Feed manufacturing

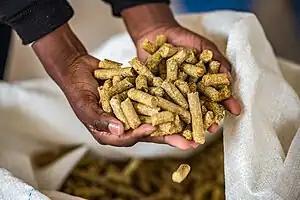
Manufactured animal feed

Feed manufacturing refers to the process of producing animal feed from raw agricultural products. Fodder produced by manufacturing is formulated to meet specific animal nutrition requirements for different species of animals at different life stages. According to the American Feed Industry Association (AFIA), there are four basic steps: